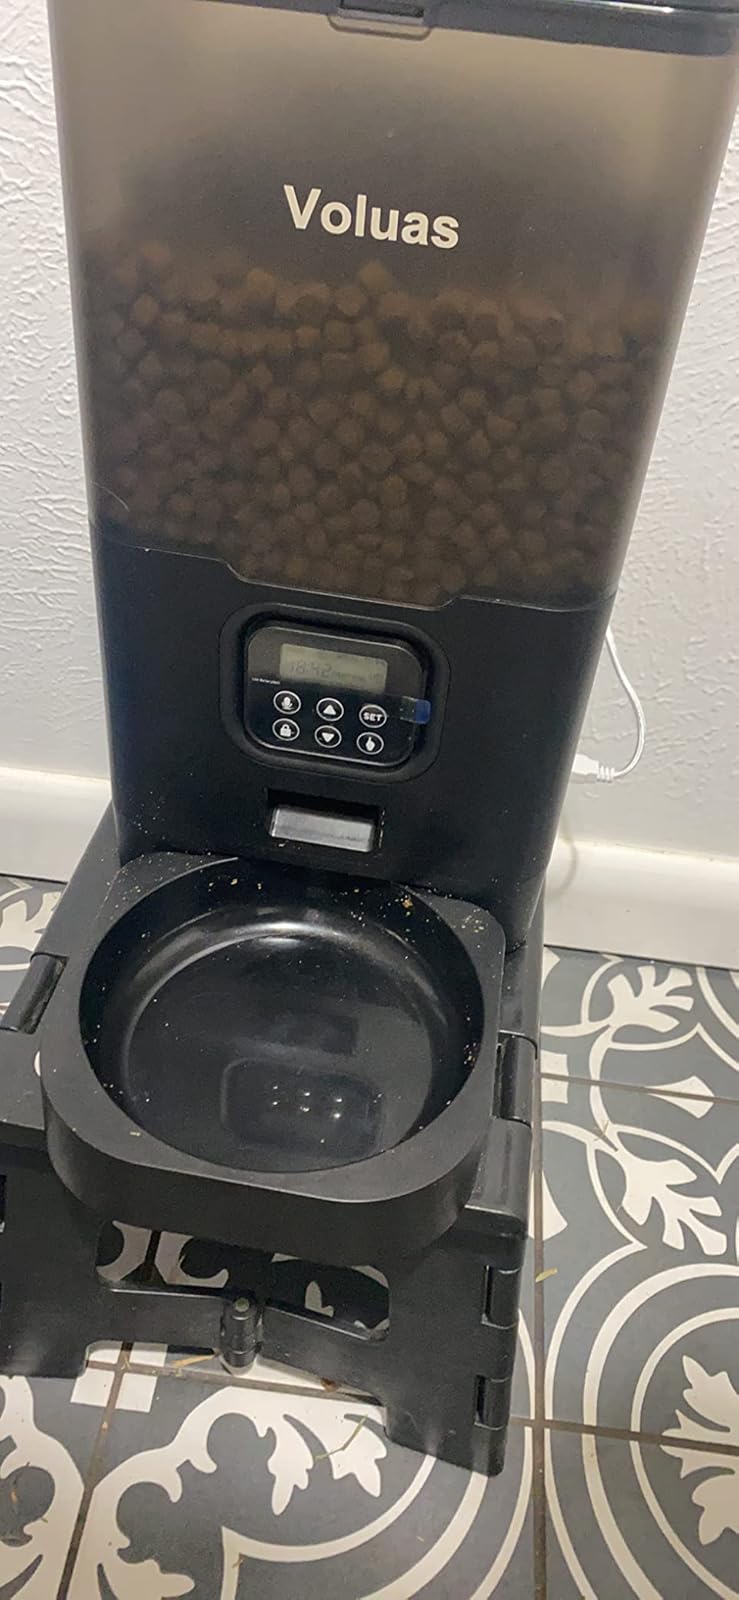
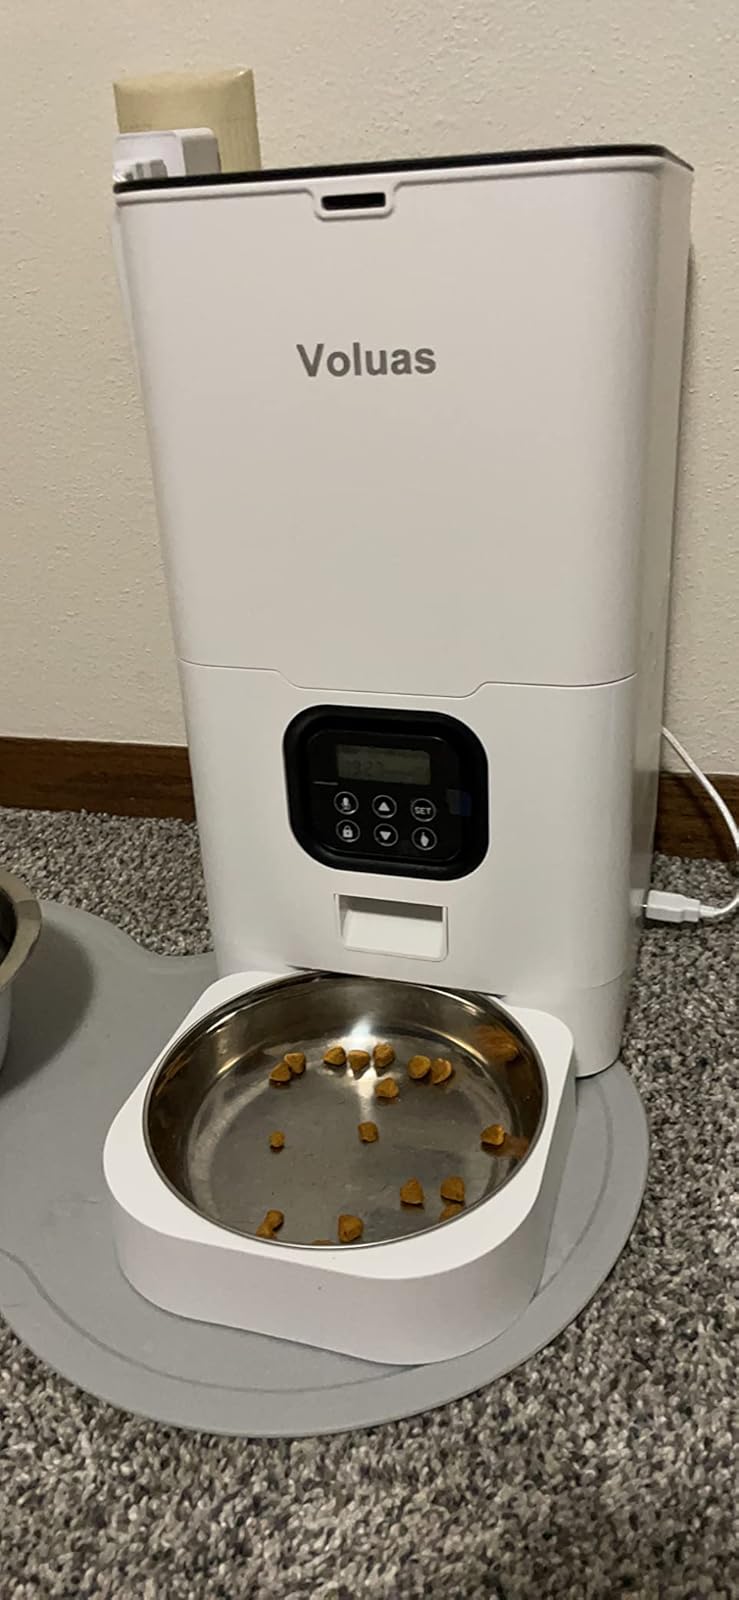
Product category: items_feeder
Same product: no